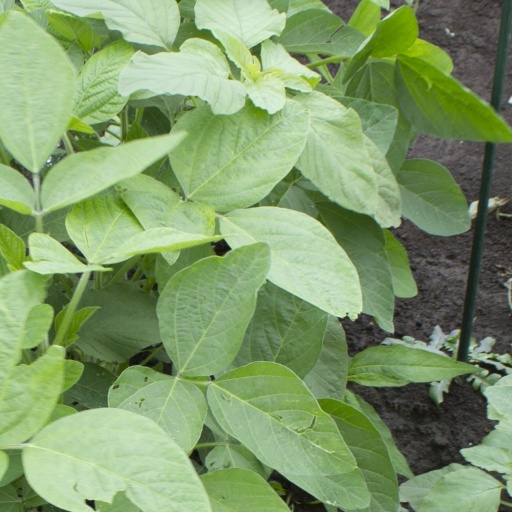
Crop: soybean